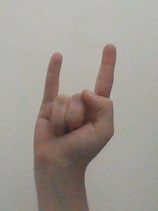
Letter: la